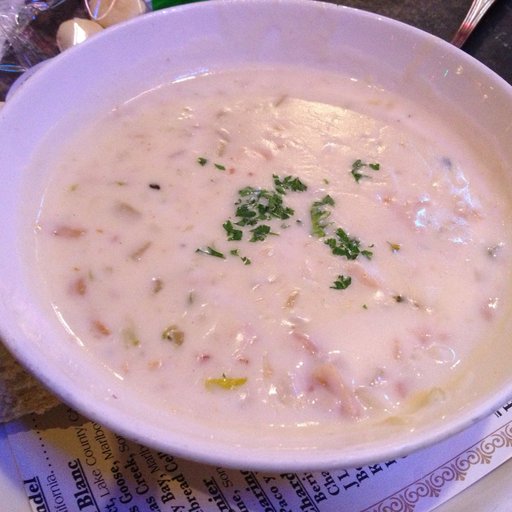
Label: clam_chowder